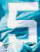
Number: 5